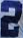
Number: 2